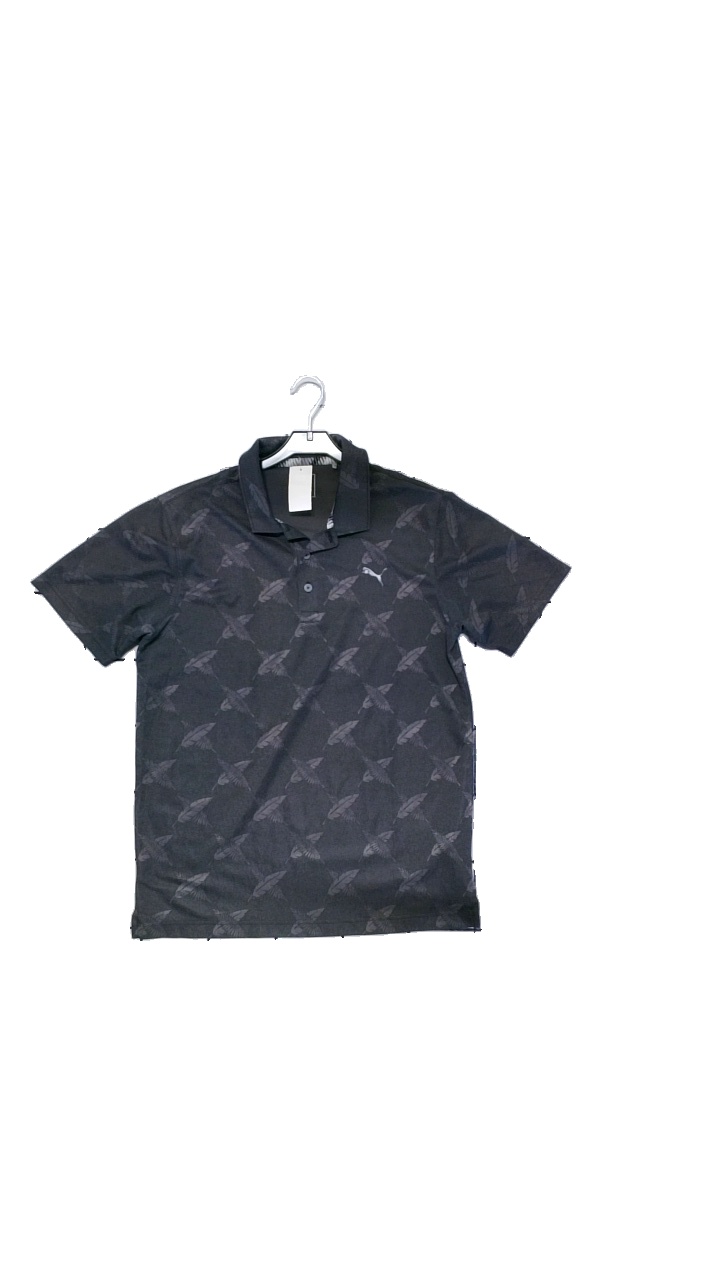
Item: Training Top (Unisex)
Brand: Puma
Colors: Multicolor, Black, Grey
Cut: Regular
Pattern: Geometric print
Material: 100% polyester
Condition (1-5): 4
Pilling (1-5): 3
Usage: Reuse
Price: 50-100